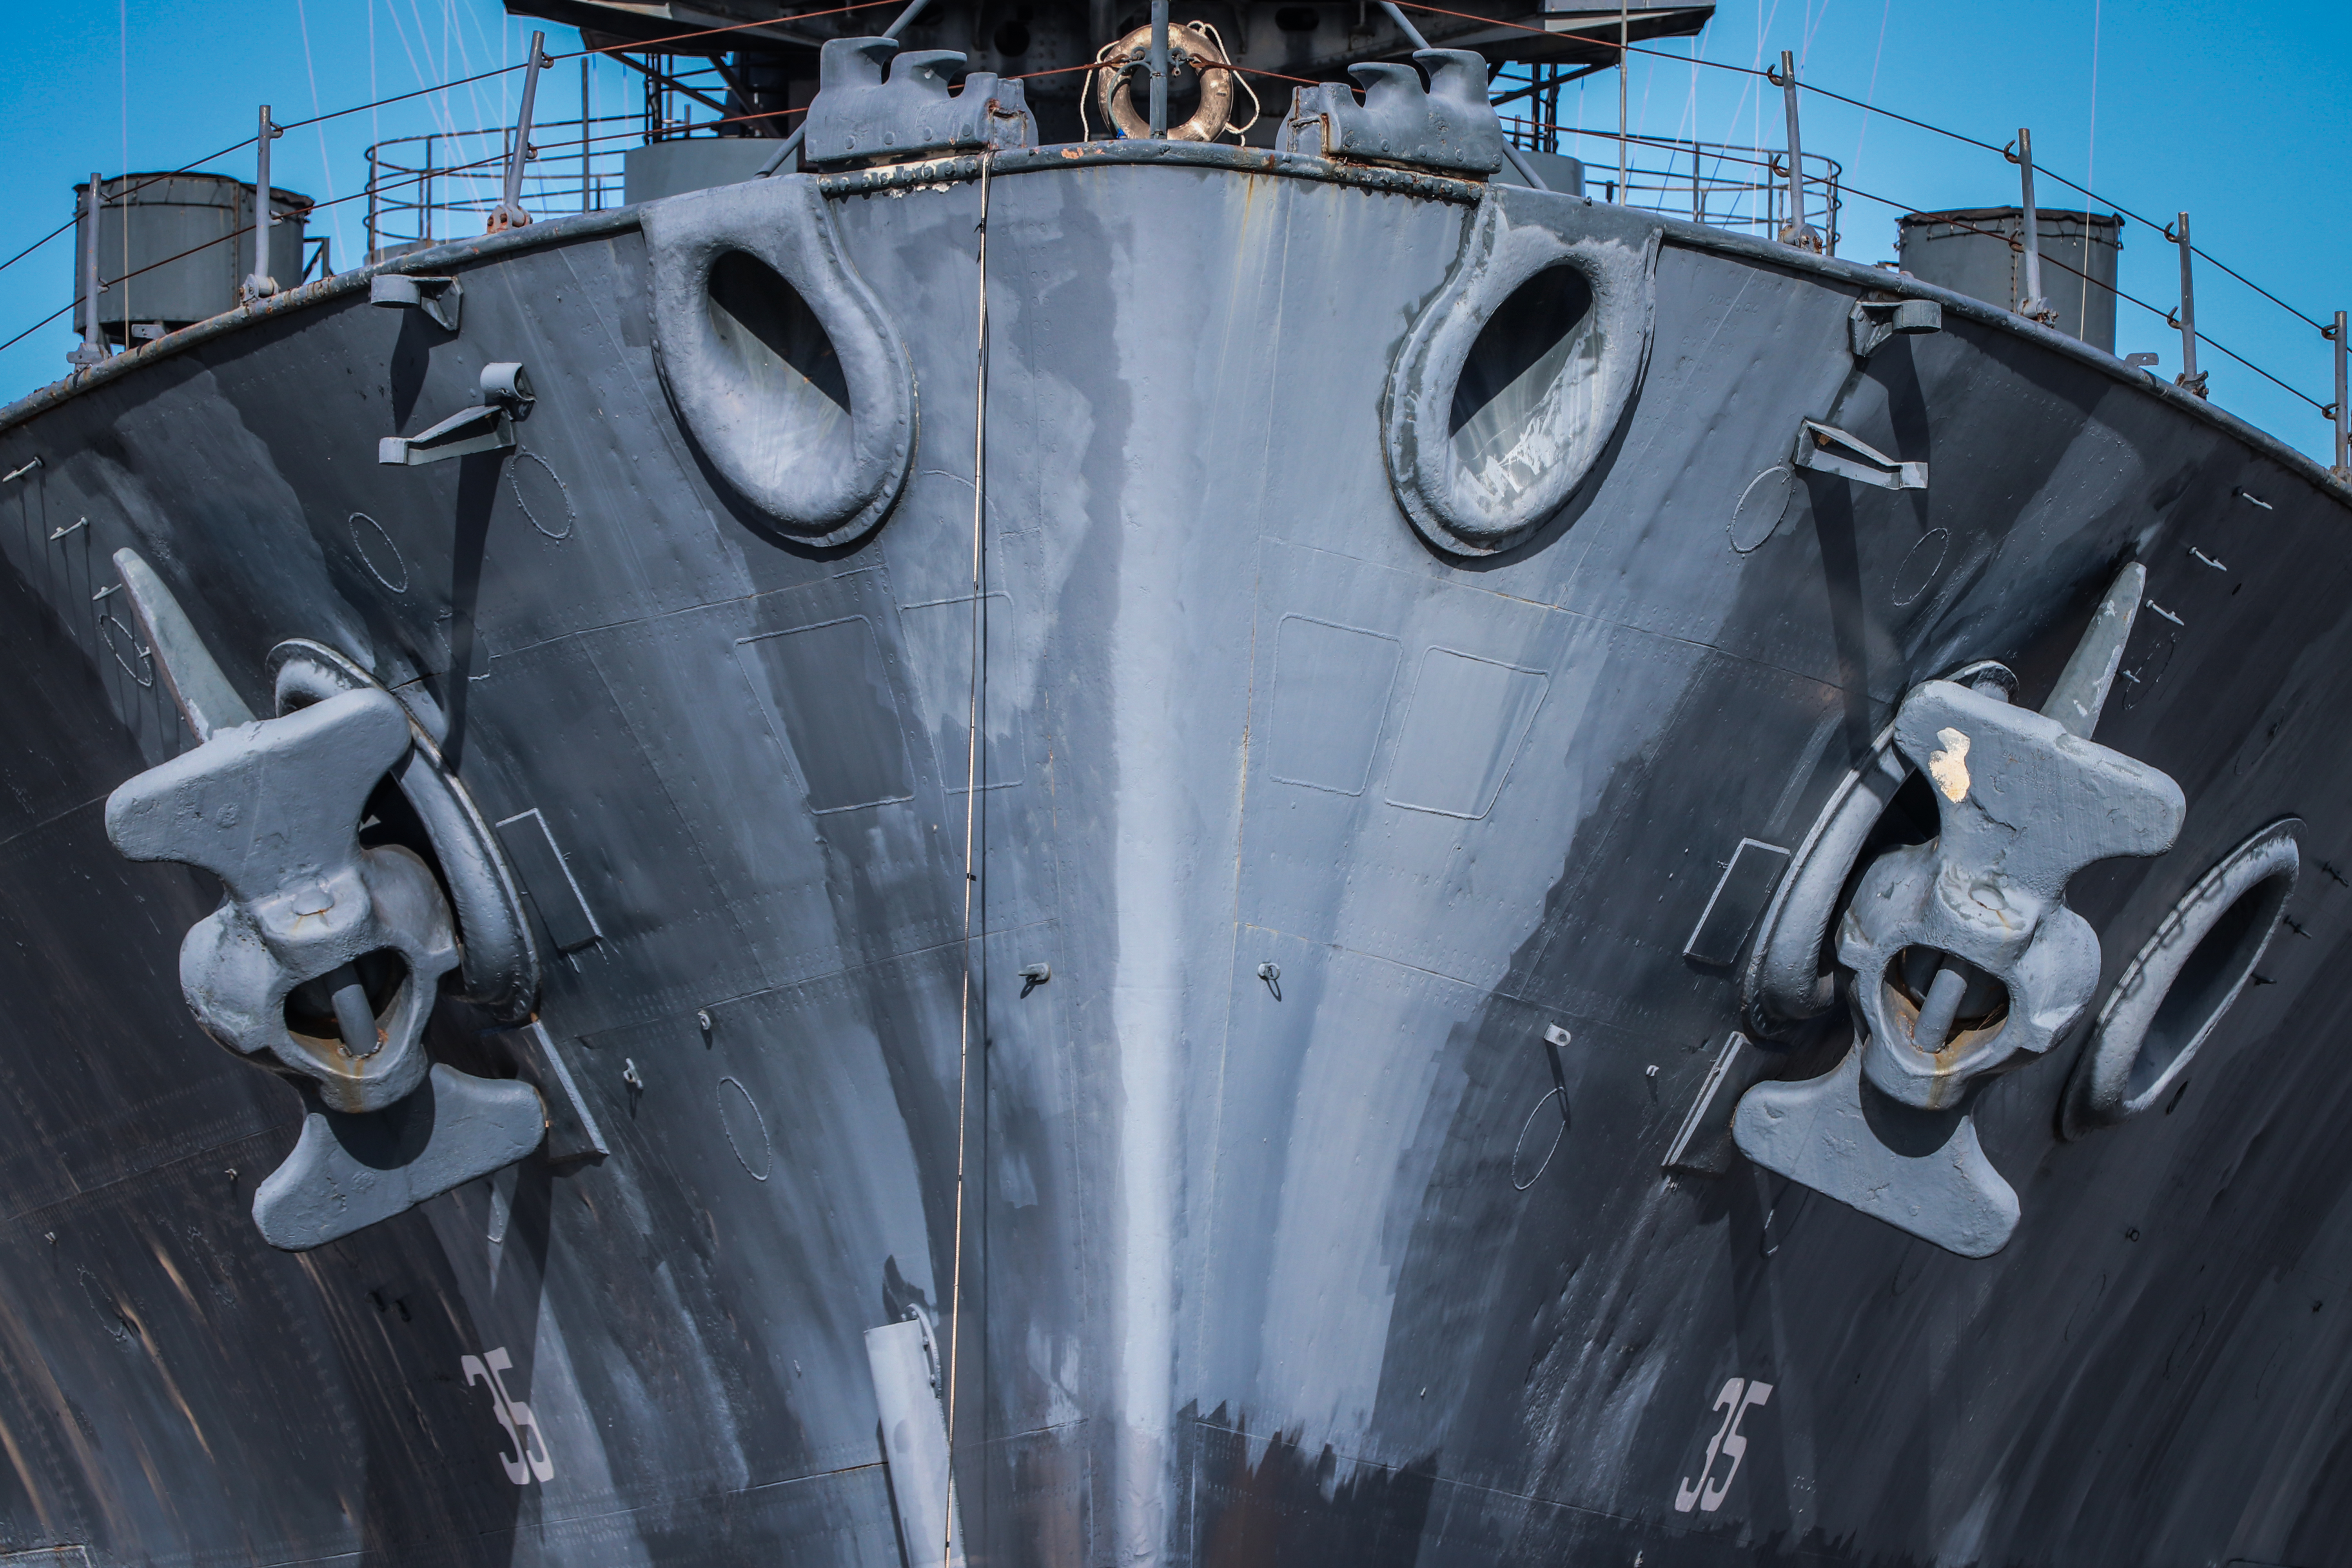
battleship, texas, texaspark, navy, ship, outside, water, metal, vessel, memorial, worldwar2, anchor, iron, watercraft, naval architecture, boat, grey, naval ship, warship, water transportation, steel, dreadnought